New Zealand TR class locomotive

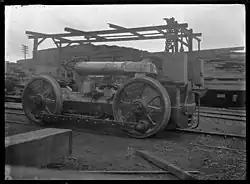
Petone Workshop built TR1, about 1925. AP Godber collection, Alexander Turnbull Library.

The first TR shunting locomotive built was TR1, constructed at Petone Workshops, New Zealand in July 1924. It was built from a standard Fordson 22 hp tractor, which was attached to a patent underframe supplied by the Adamson Motor Company of Birmingham, Alabama. It was used until the 1940s for light shunting in various parts of the North Island.